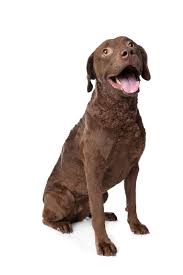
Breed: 215-n000075-Chesapeake_Bay_retriever